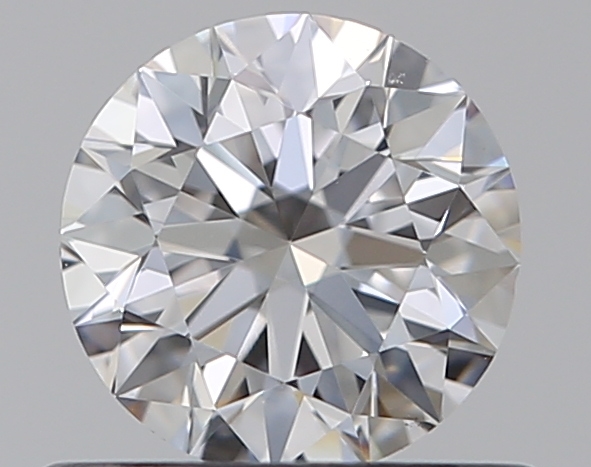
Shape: round
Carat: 0.5
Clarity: VS1
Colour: D
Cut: EX
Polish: EX
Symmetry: EX
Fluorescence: F
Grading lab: GIA
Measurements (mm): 5.04 x 5.08 x 3.17